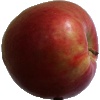
Label: apple_crimson_snow